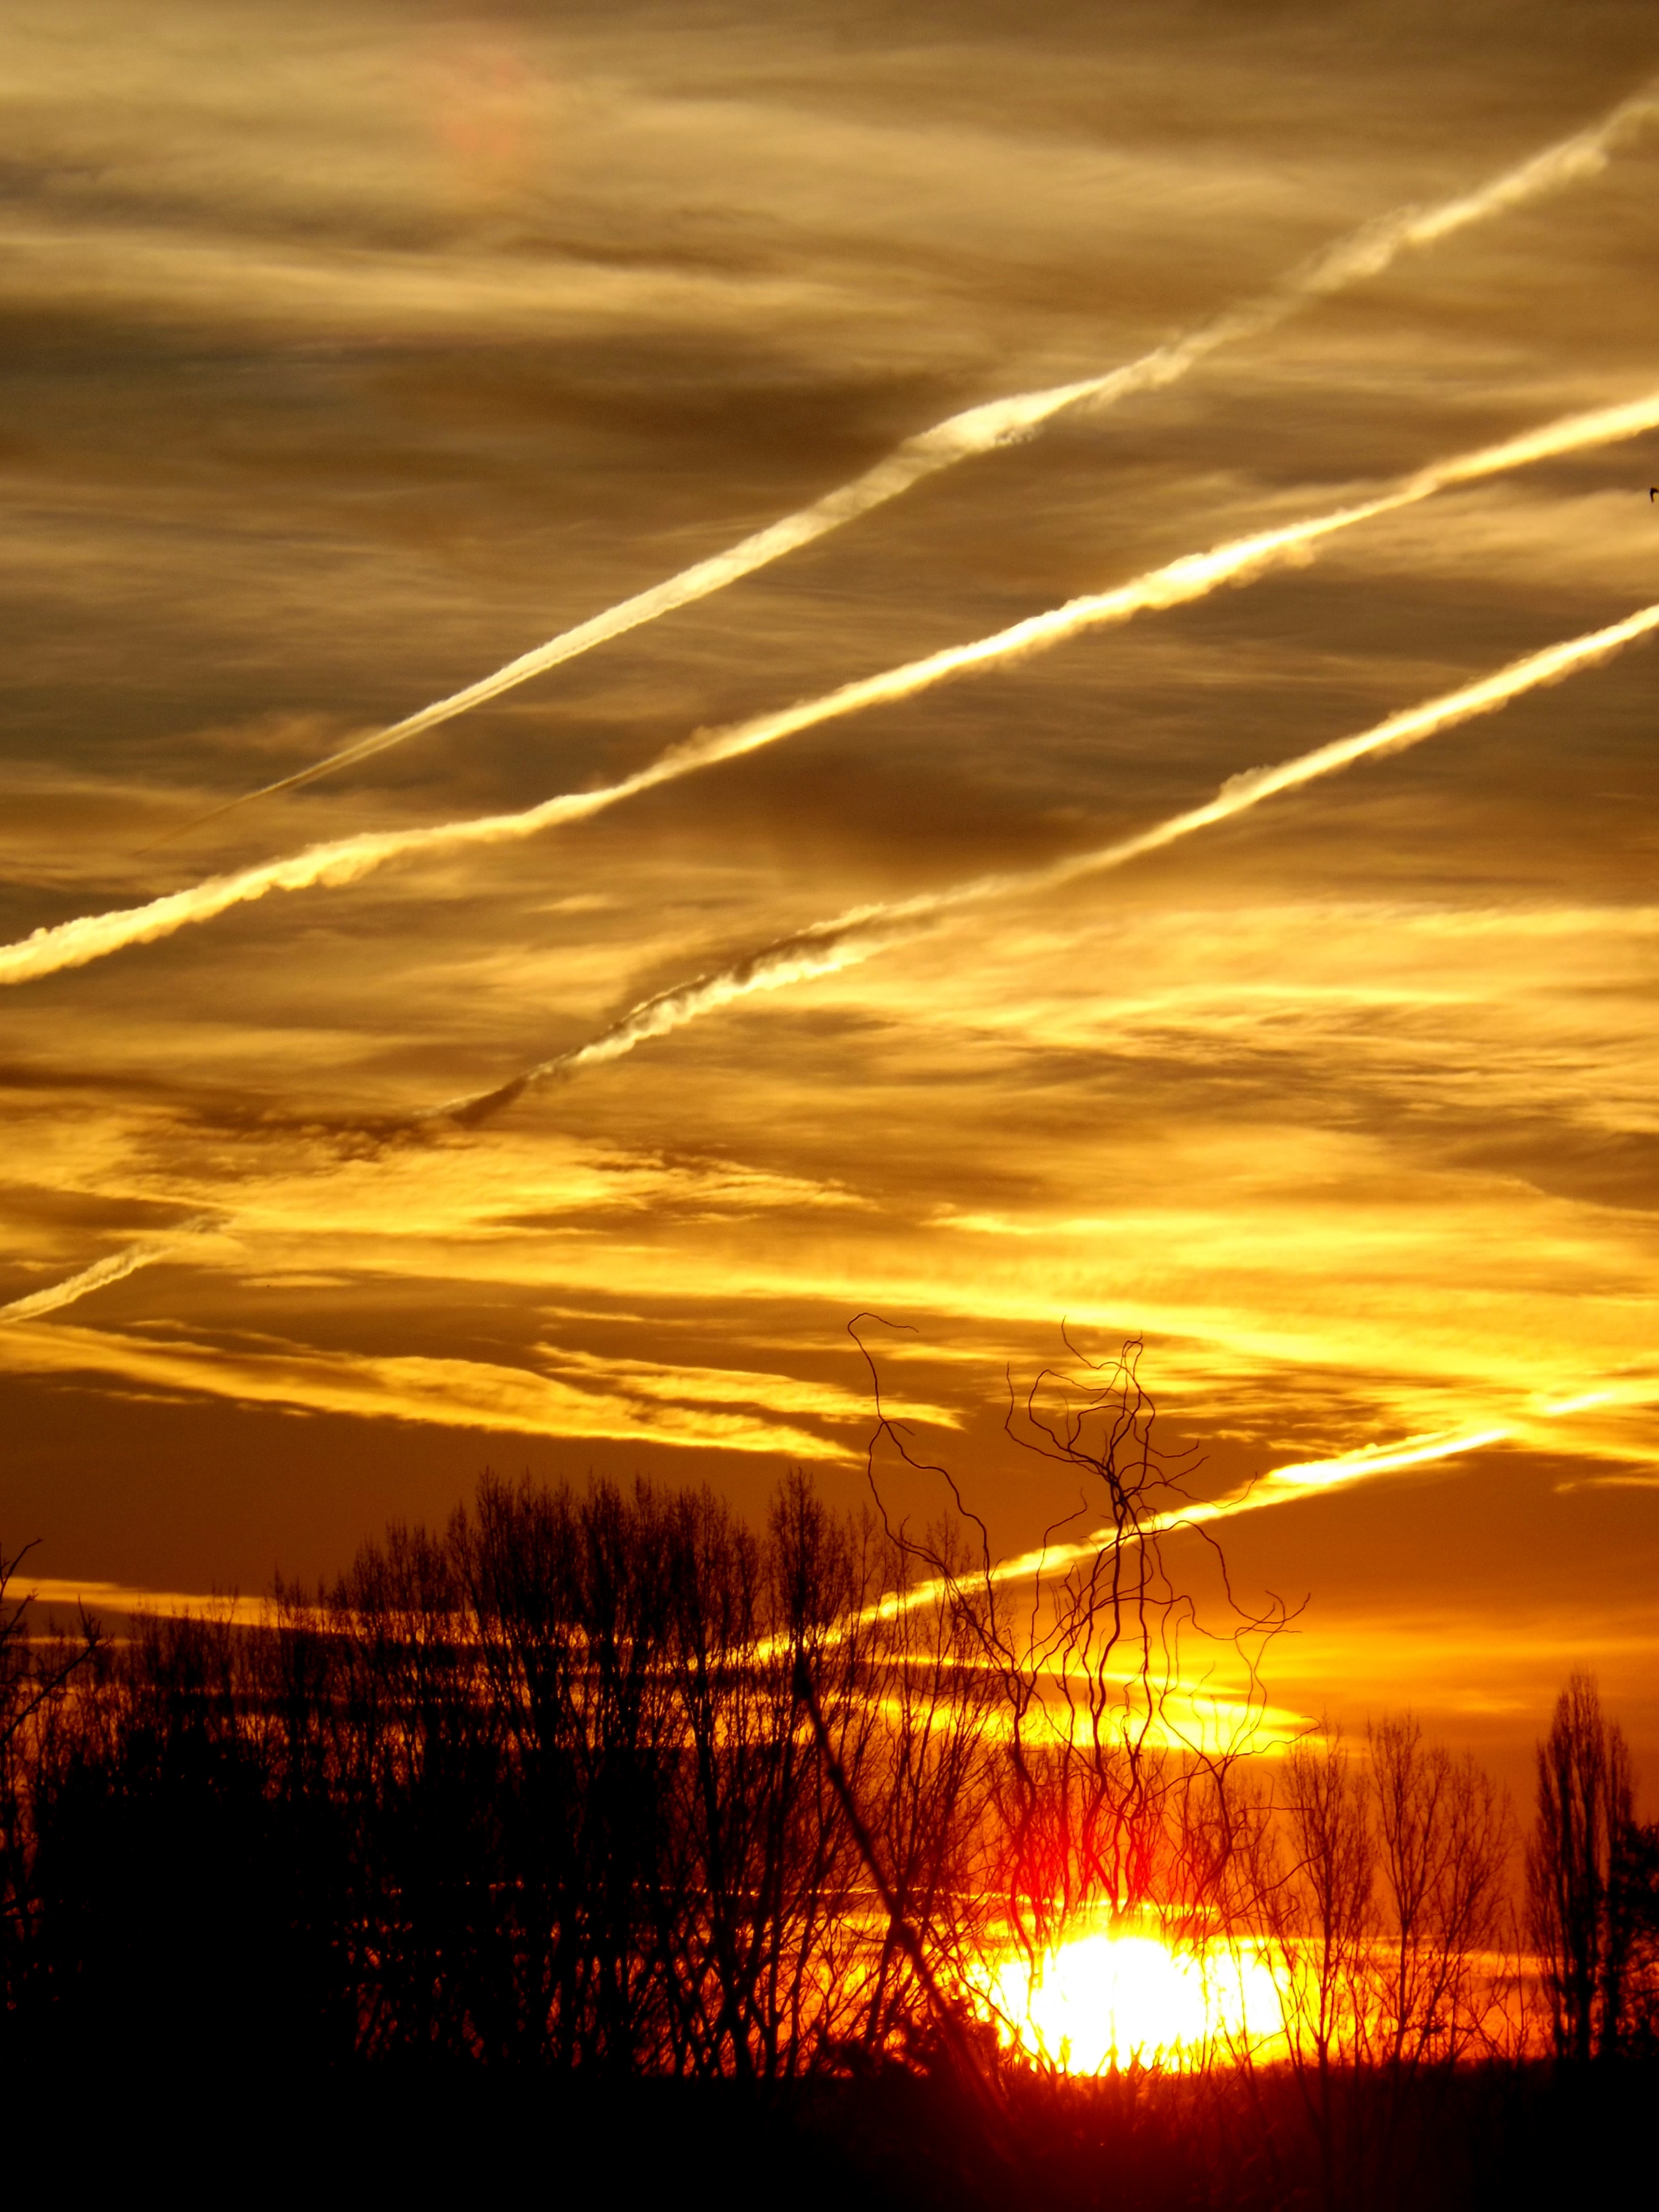
landscape, horizon, light, cloud, sky, sun, sunrise, sunset, night, sunlight, morning, dawn, atmosphere, dusk, evening, reflection, red, east, afterglow, red sky at morning